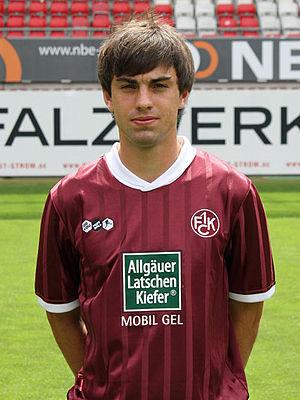
Jan Morávek est un footballeur international tchèque né le 1ᵉʳ novembre 1989 à Prague en Tchécoslovaquie. Il évolue actuellement au poste de milieu offensif pour le FC Augsbourg en Bundesliga.